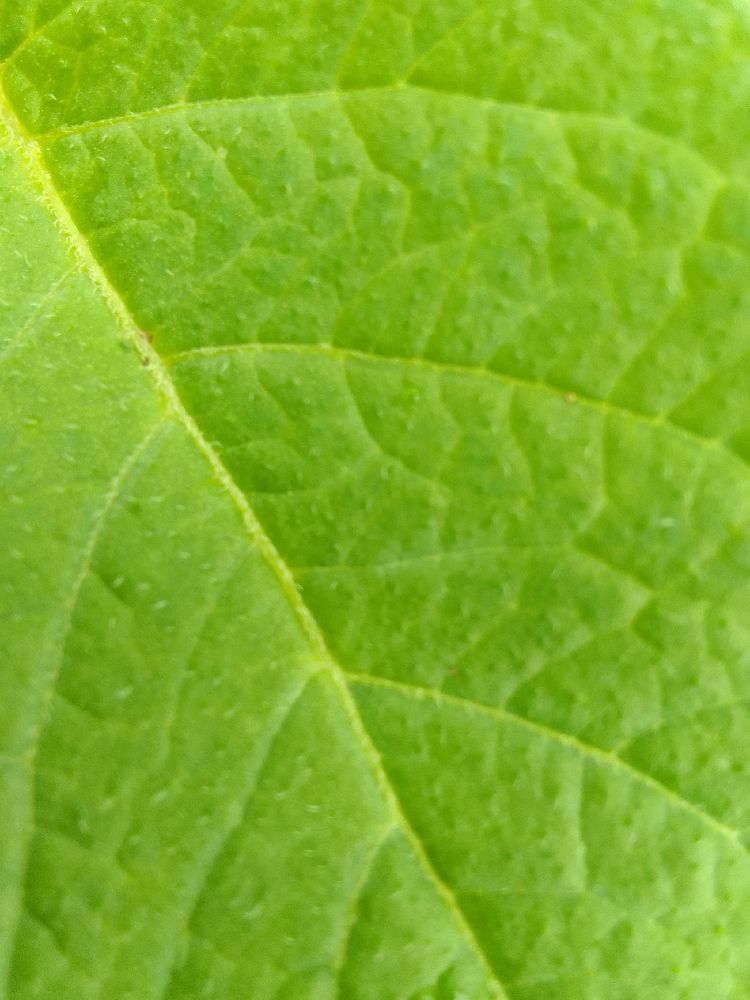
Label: Healthy